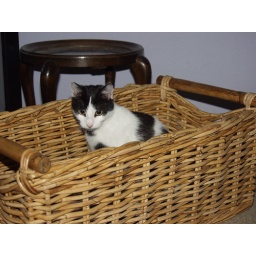
cute in a basket